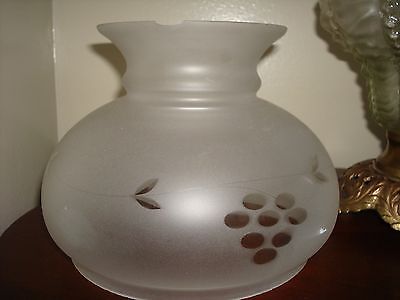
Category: table